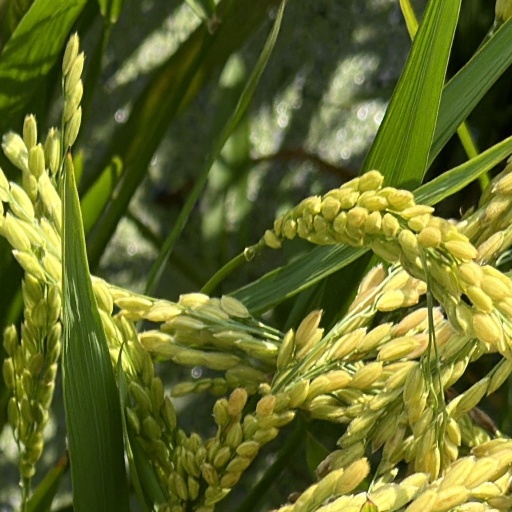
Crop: rice